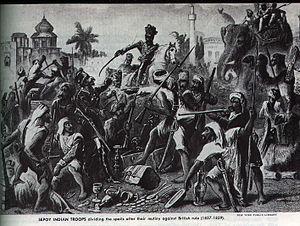
30 avril, Trieste : départ de l’expédition du Novara pour un voyage scientifique autour du monde.
Le fusil militaire britannique Enfield Pattern 1853 est un rifle musket produit par l'Arsenal royal d'Enfield entre 1853 et 1867.